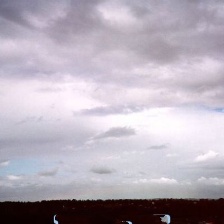
Cloud type: Nimbostratus